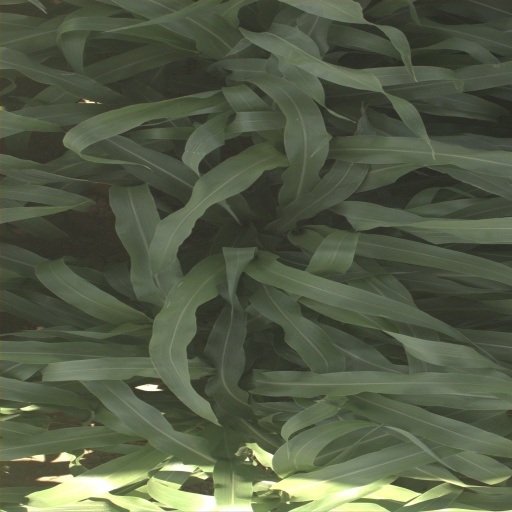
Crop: sorghum